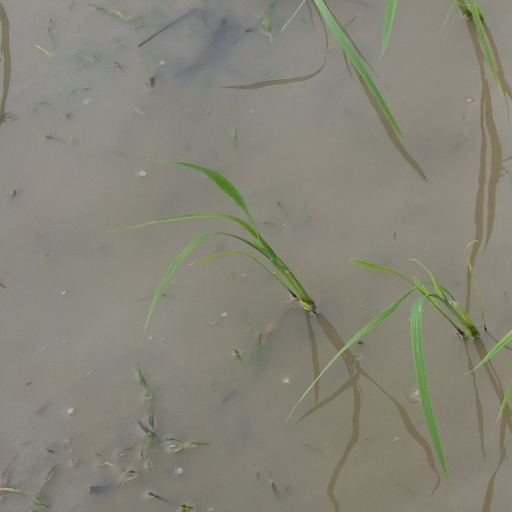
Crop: rice